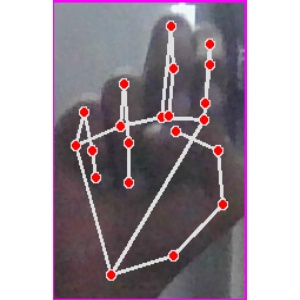
अक्षर: ह